Sabin Lomac

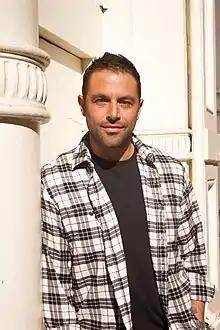

Sabin Zen Morley Lomac (born April 4, 1981) is an American businessman and co-founder of Cousins Maine Lobster.